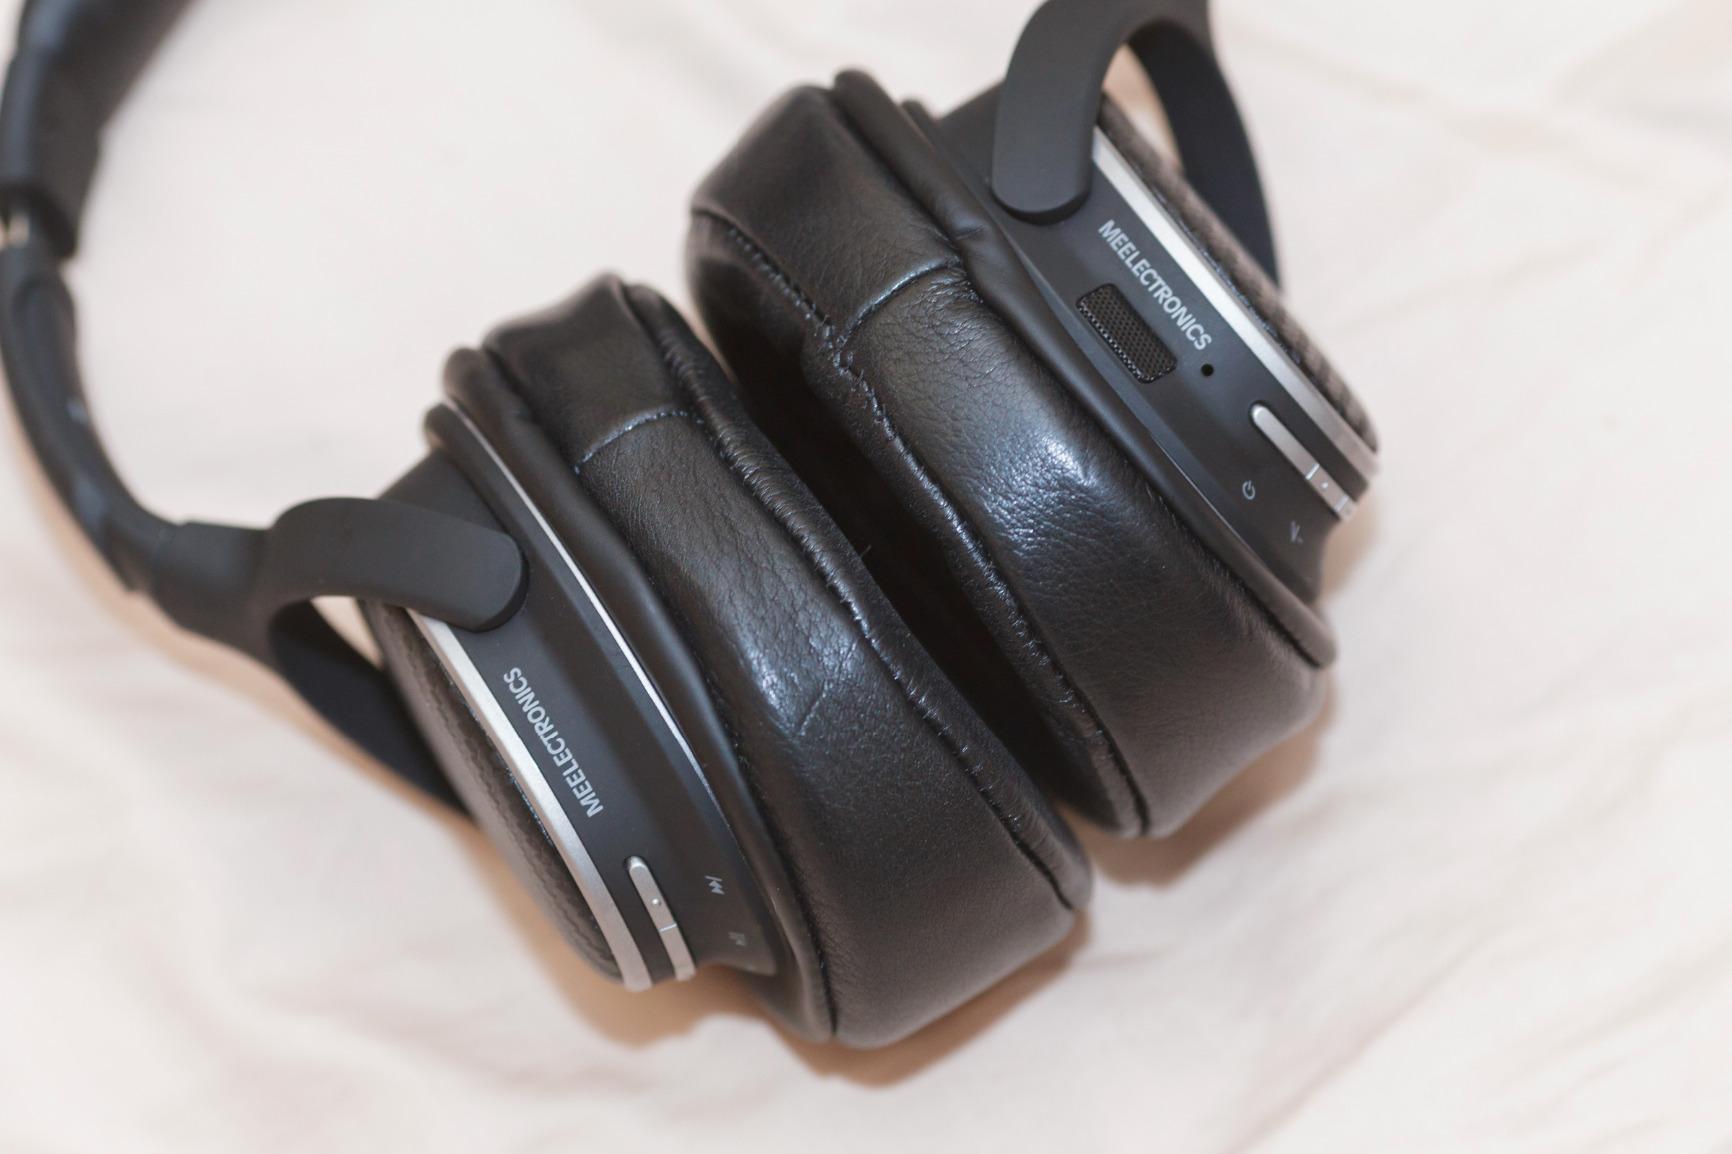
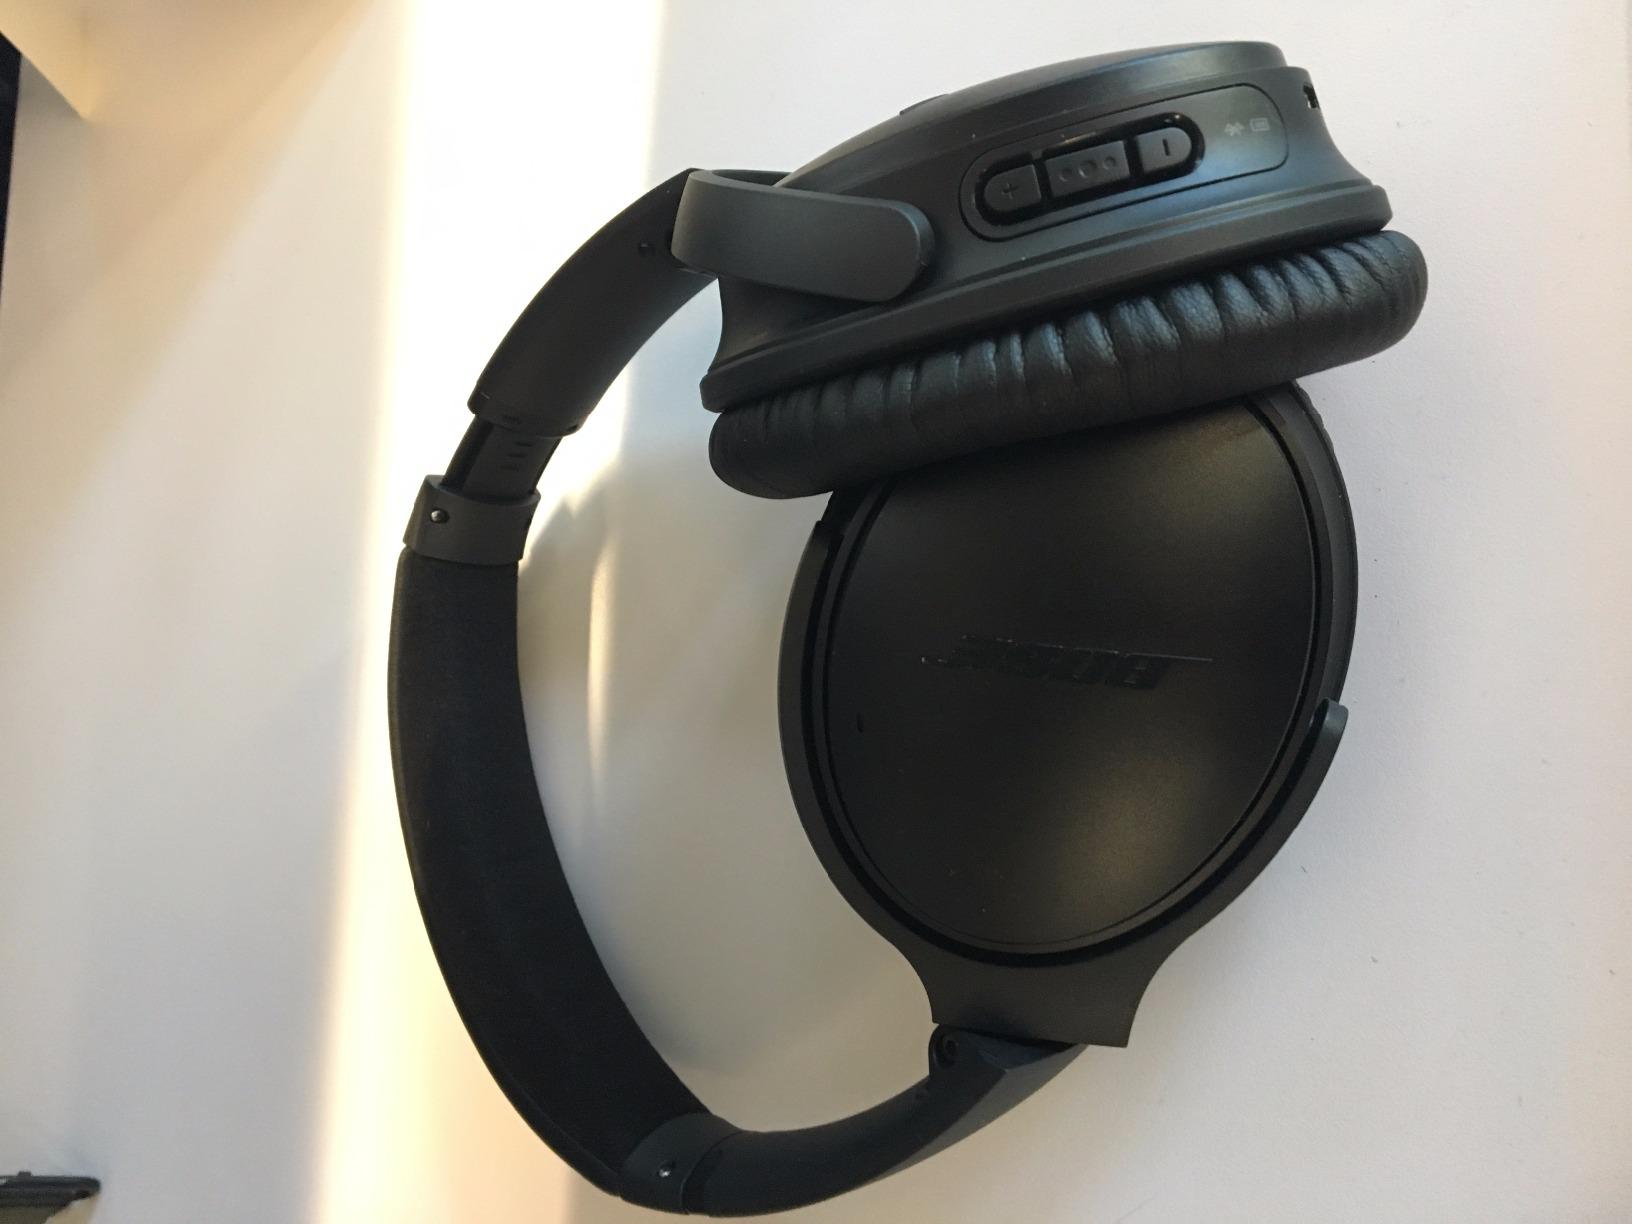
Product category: headphones
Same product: no